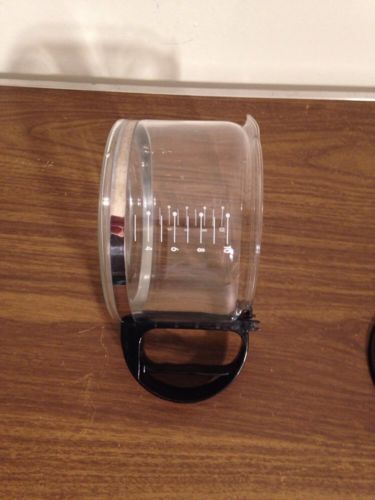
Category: coffee maker